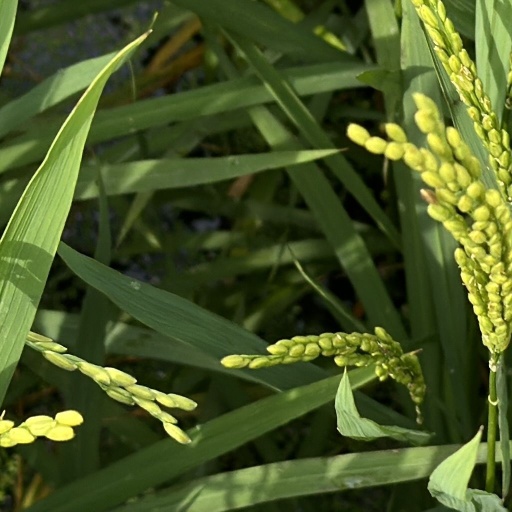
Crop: rice